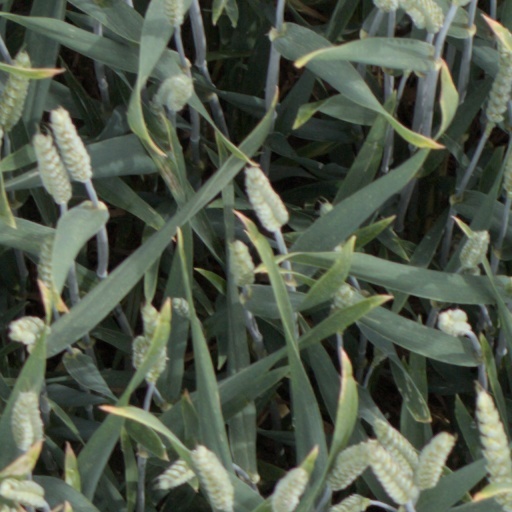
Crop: wheat